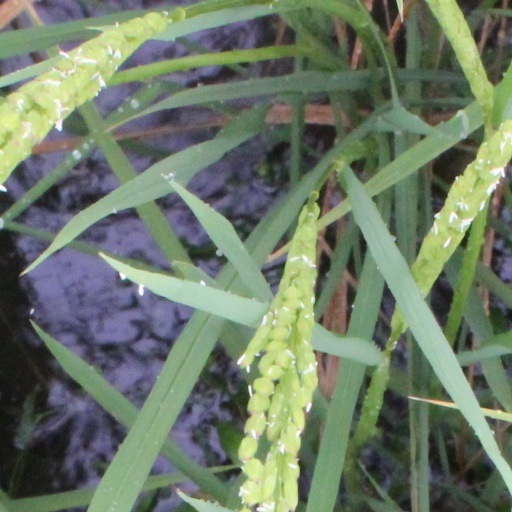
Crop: rice